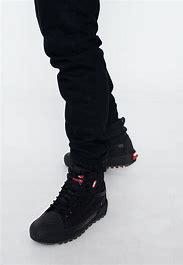
Brand: Vans
Model: SK8 Hi MTE